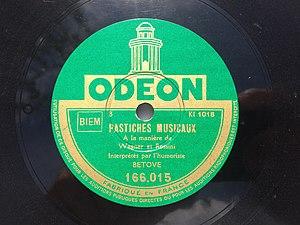
""Pastiches musicaux"" de Bétove, disque Odéon 78 tours (1926)."
Michel-Maurice Lévy est un compositeur, pianiste et chef d'orchestre français né le 28 juin 1883 à Ville d'Avray et mort le 24 janvier 1965 à Paris.